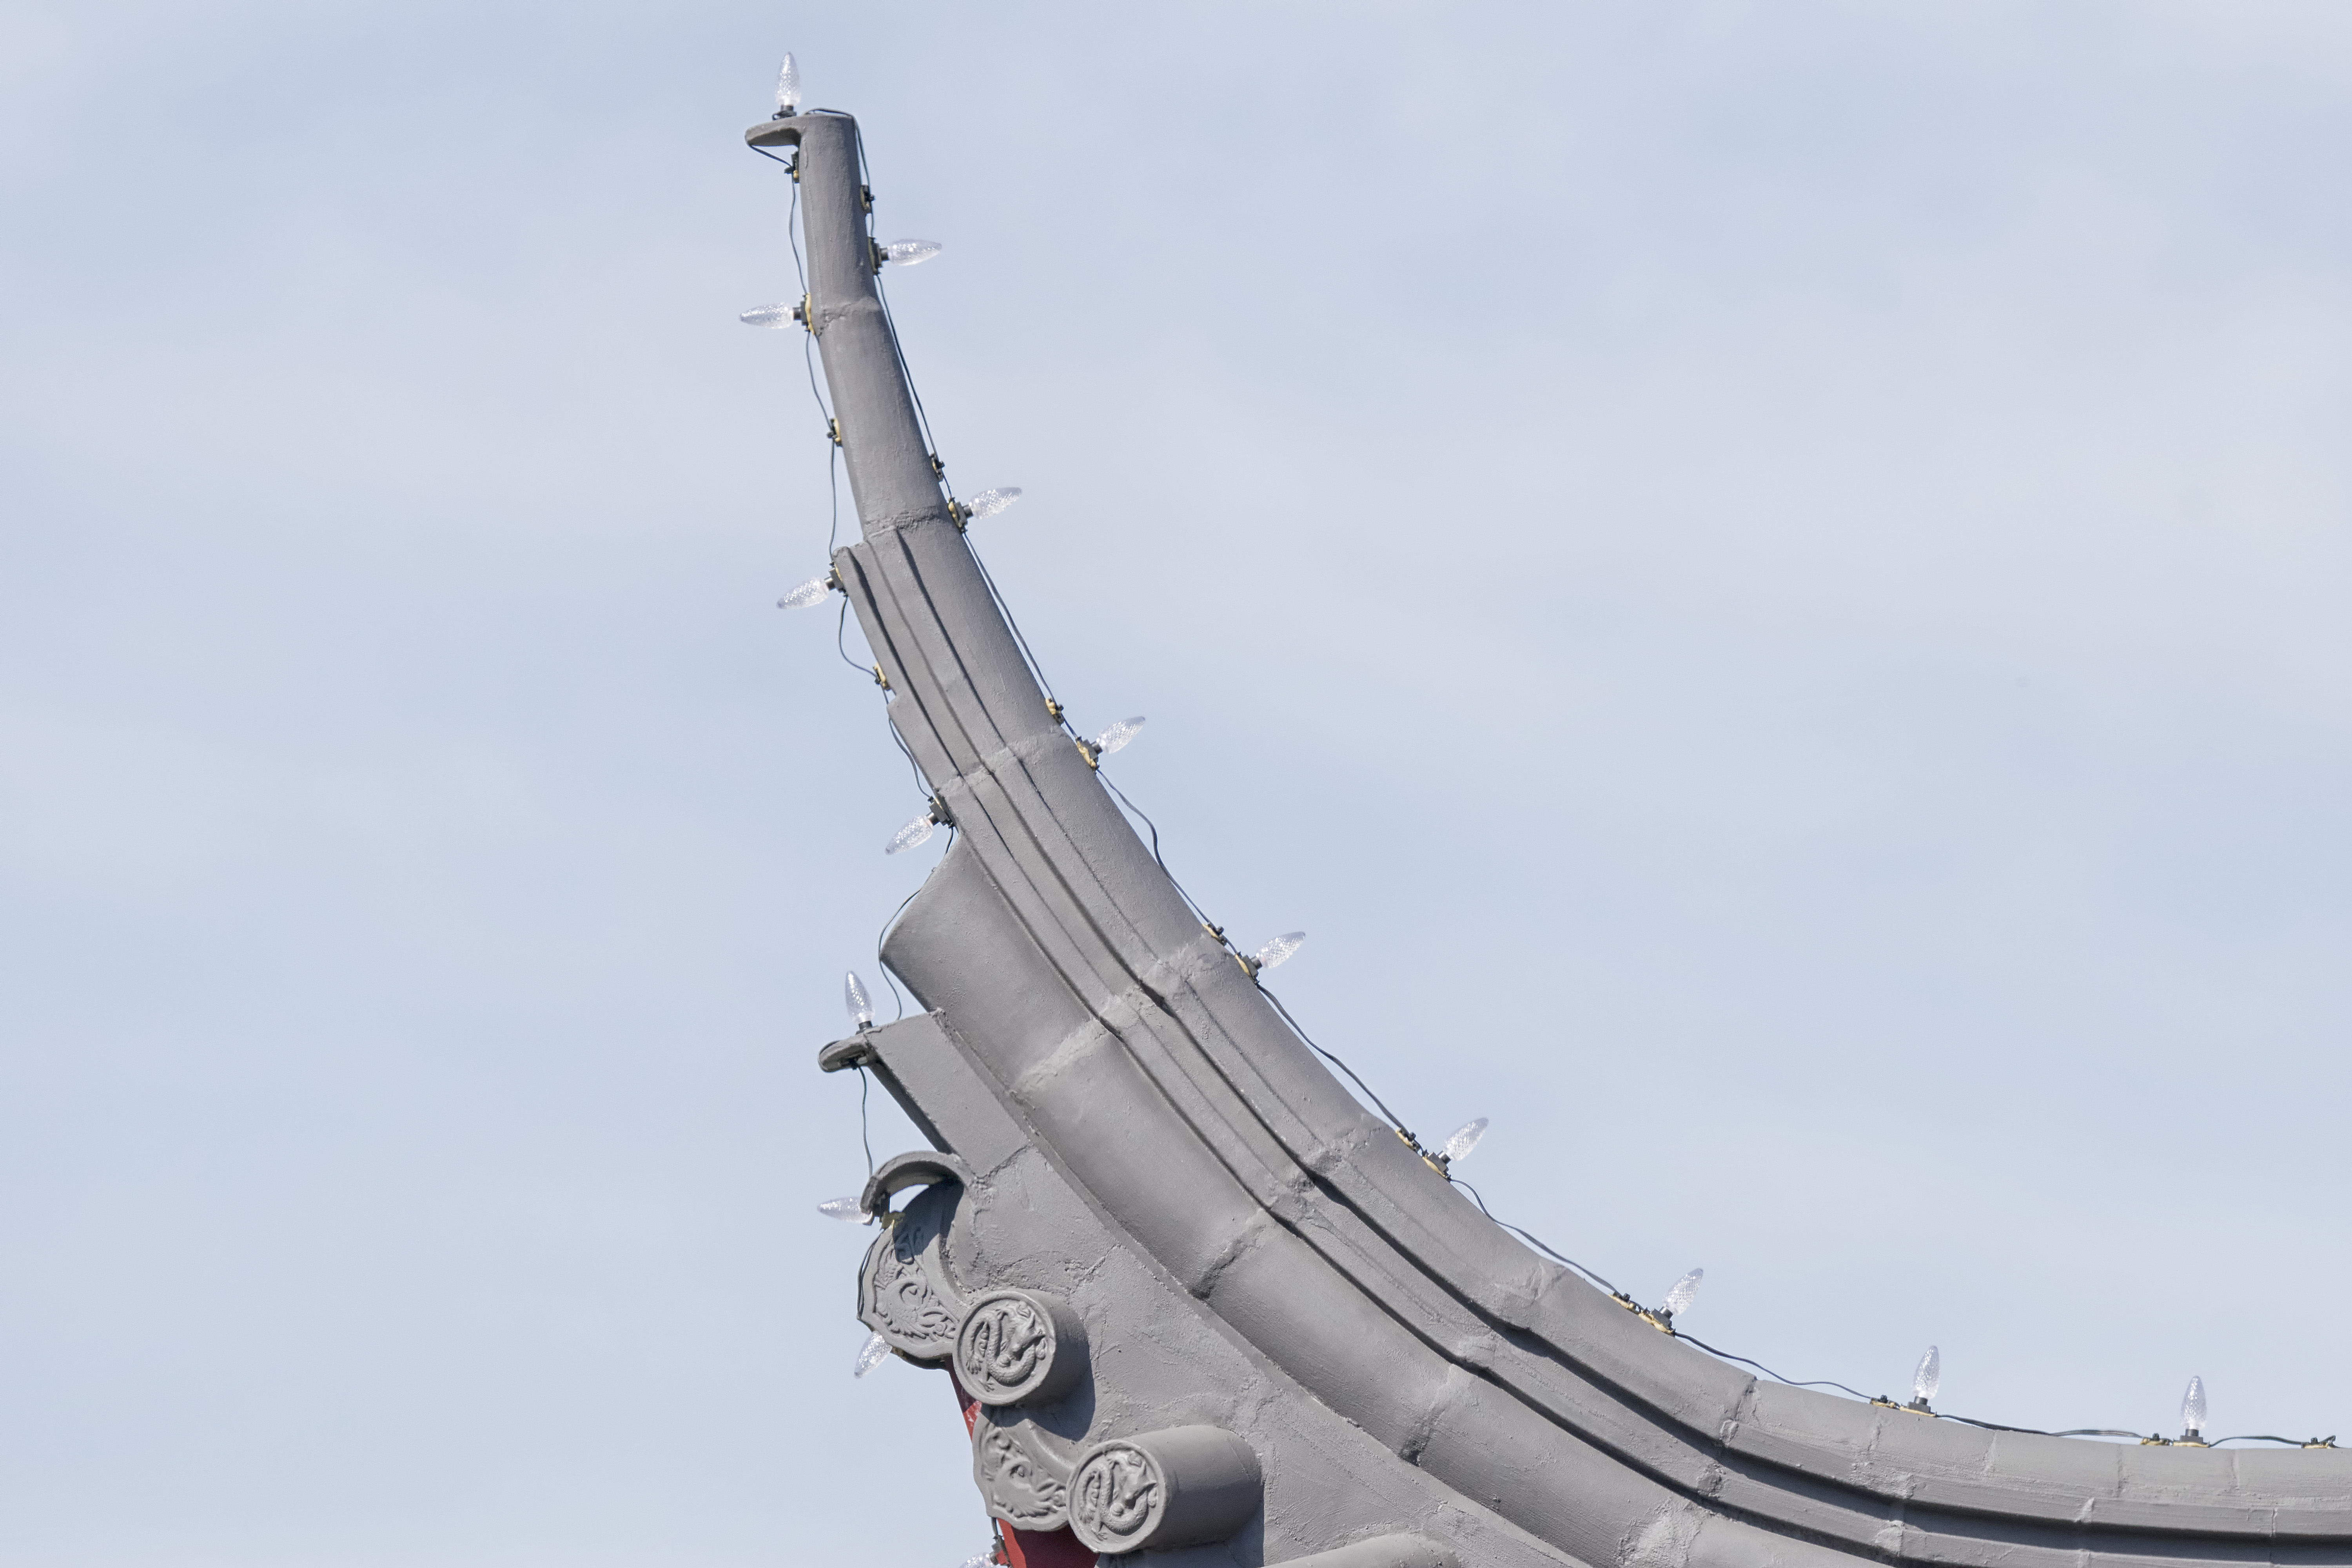
city, airplane, aircraft, vehicle, aviation, mast, flight, de, of, canada, quebec, montreal, ville, atmosphere of earth